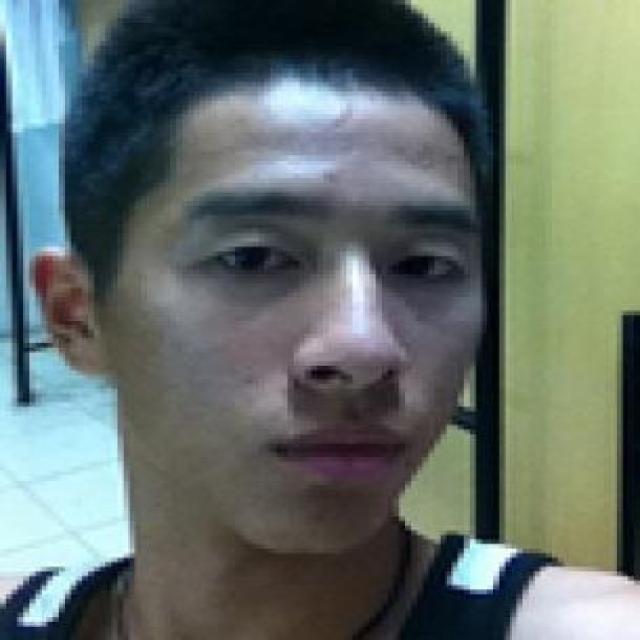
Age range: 13-20